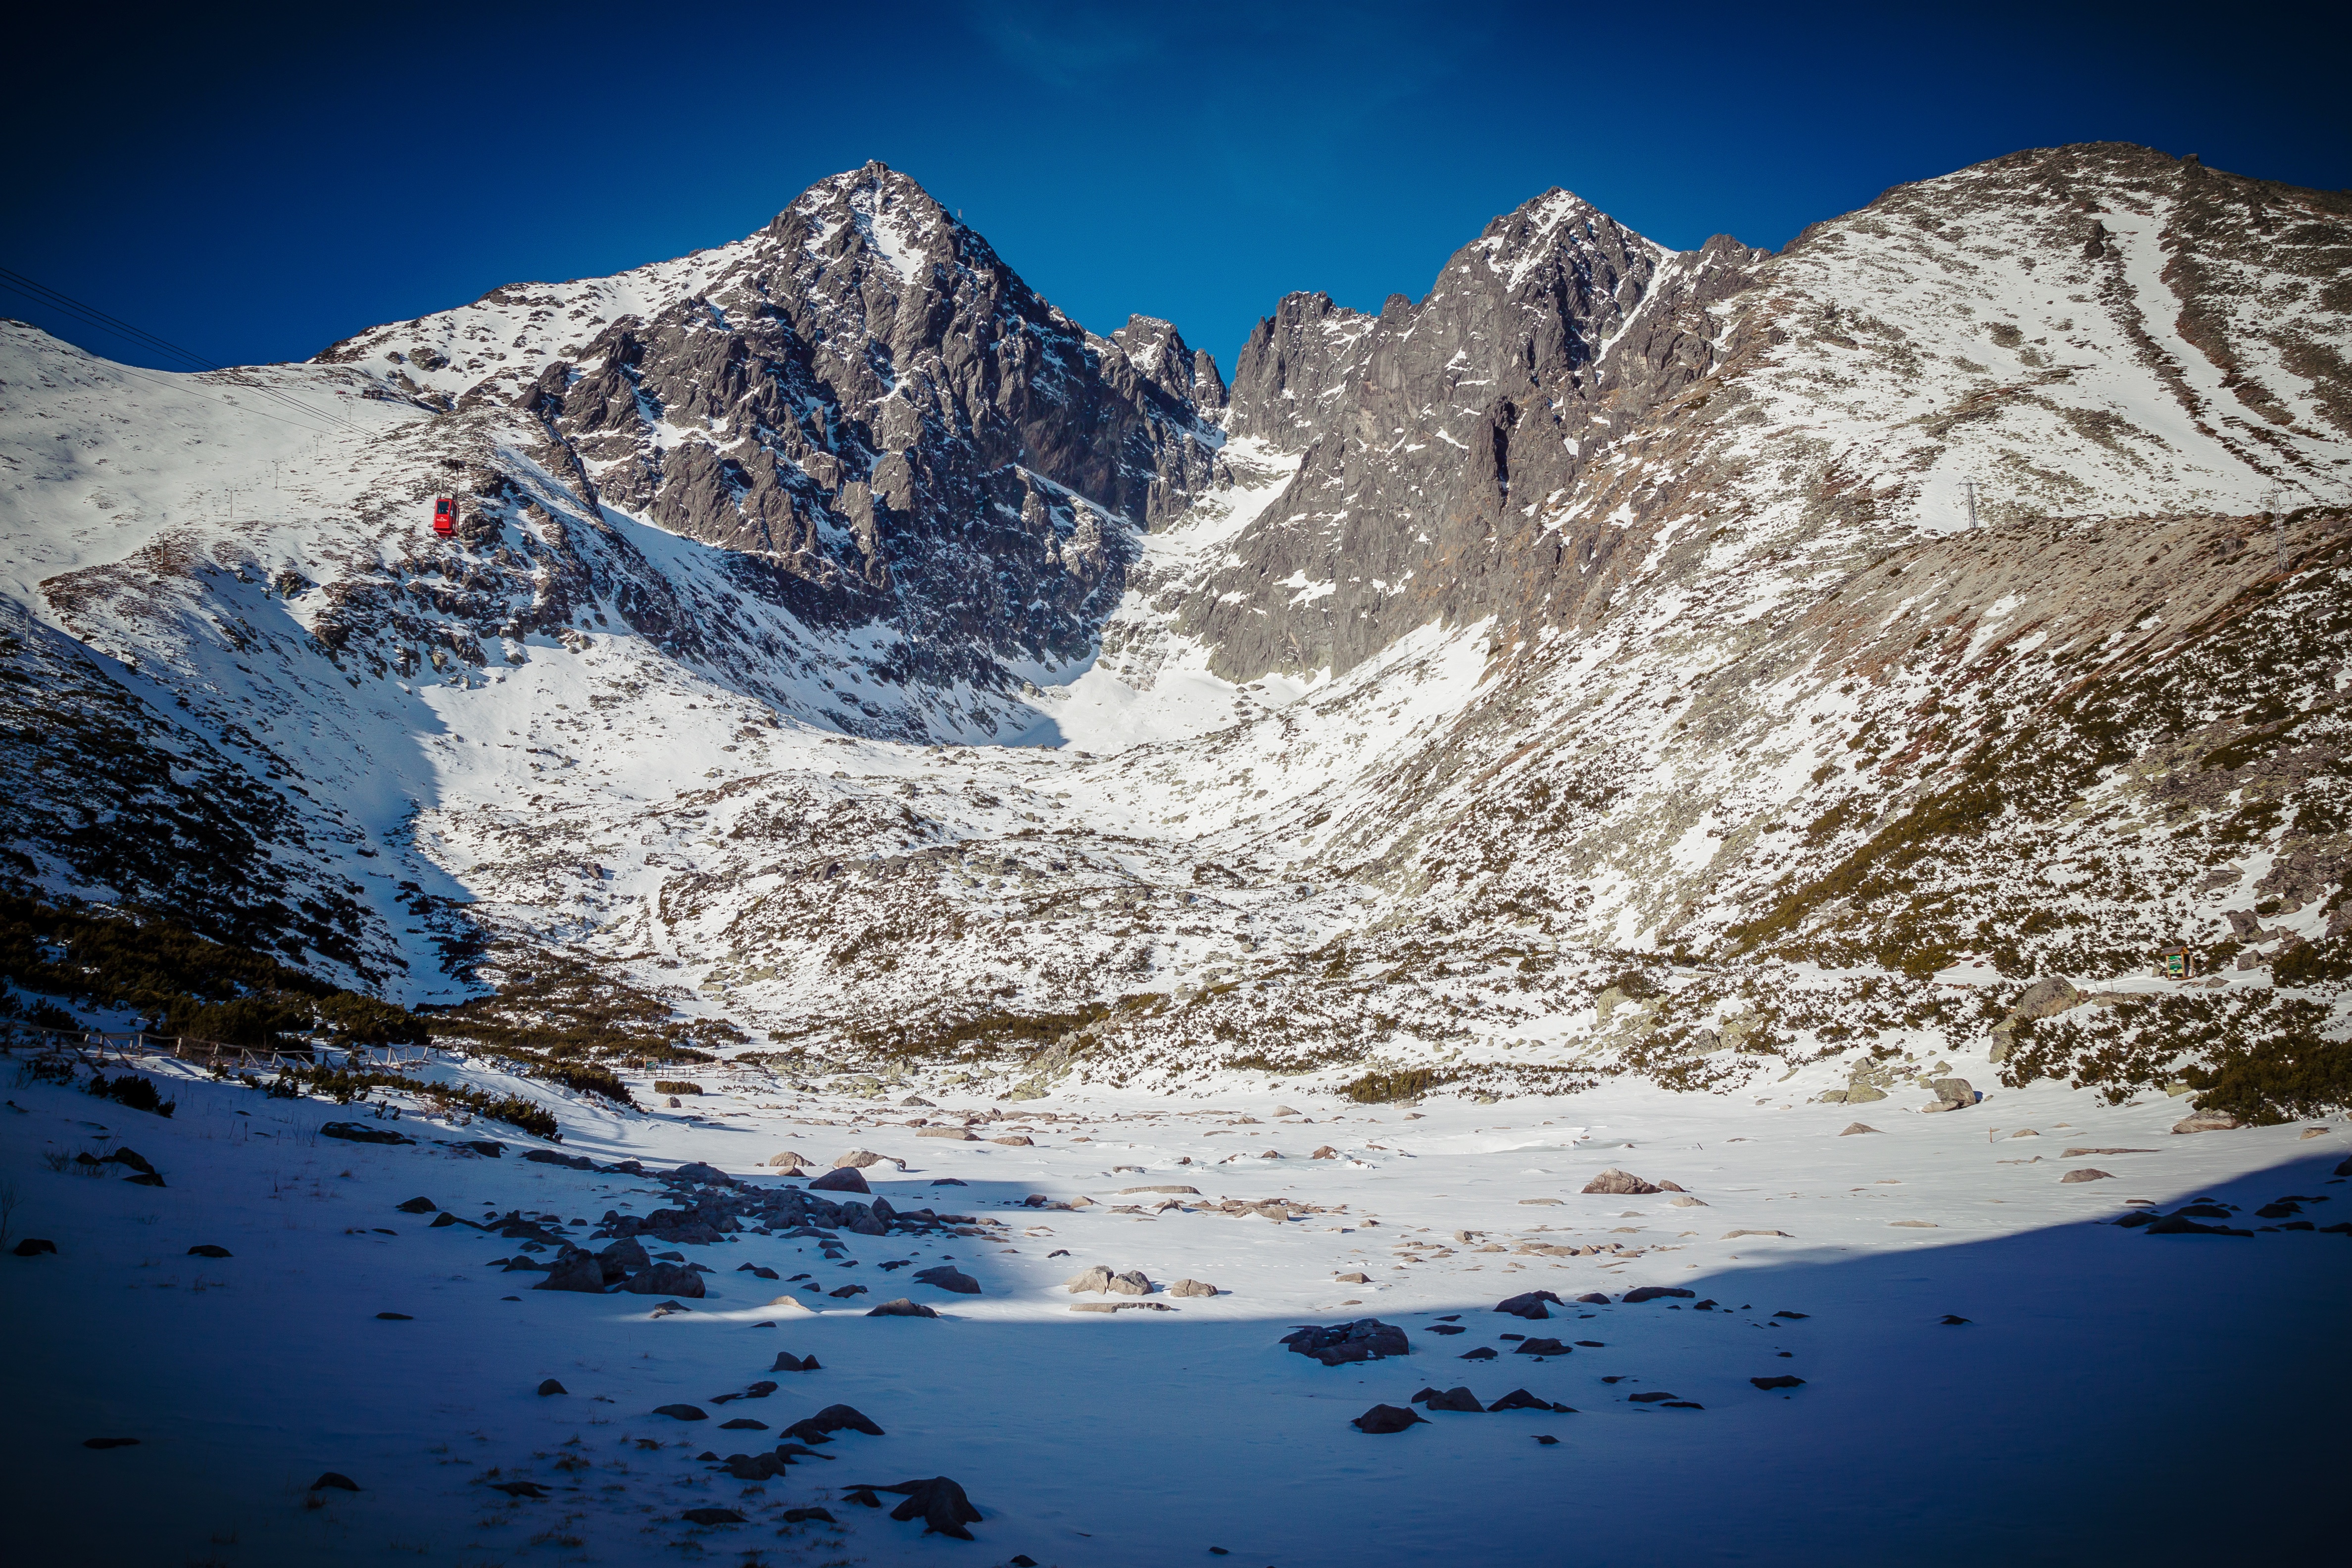
landscape, wilderness, mountain, snow, winter, lake, mountain range, reflection, weather, season, ridge, summit, alps, plateau, landform, geographical feature, mountainous landforms